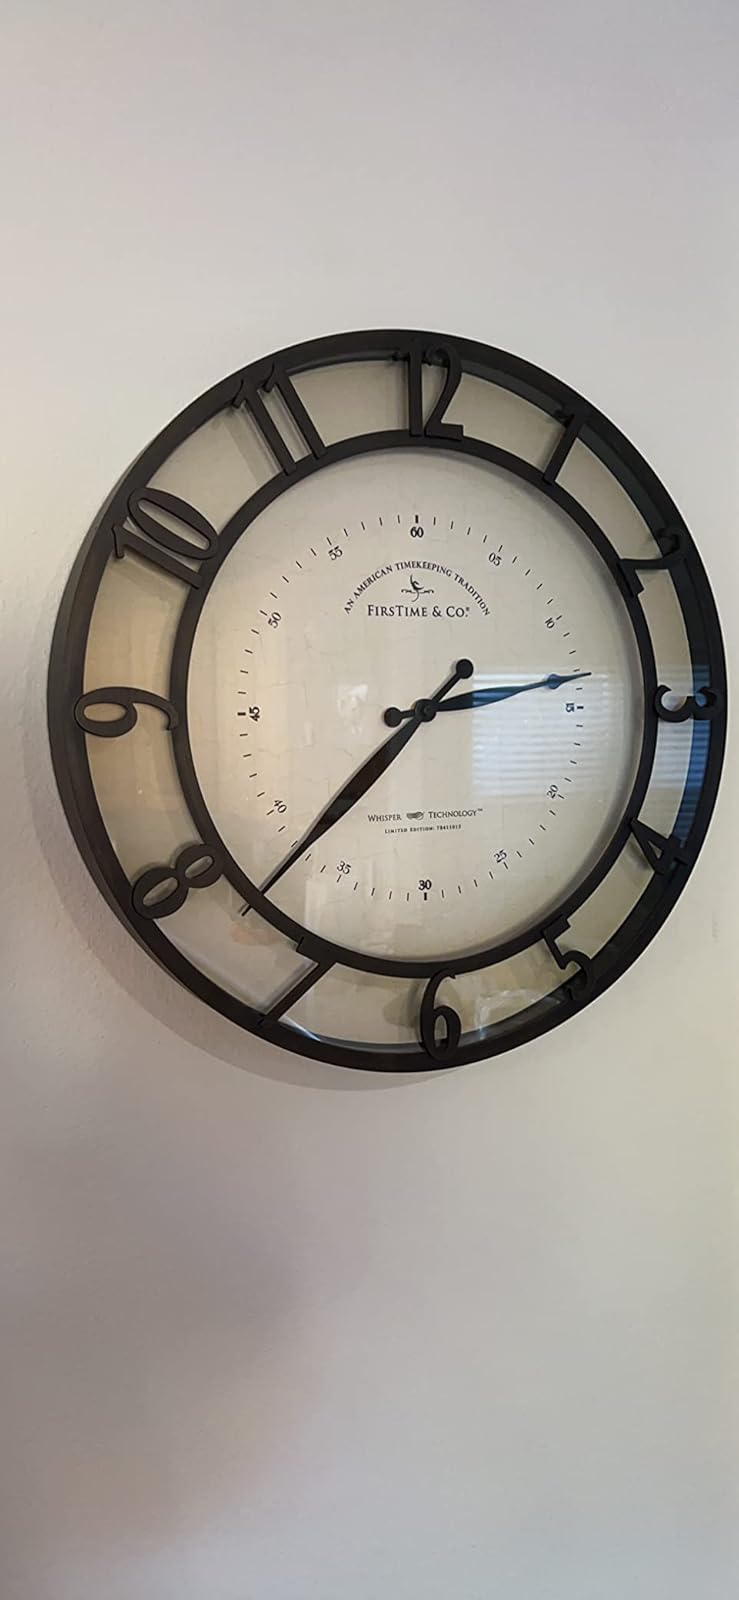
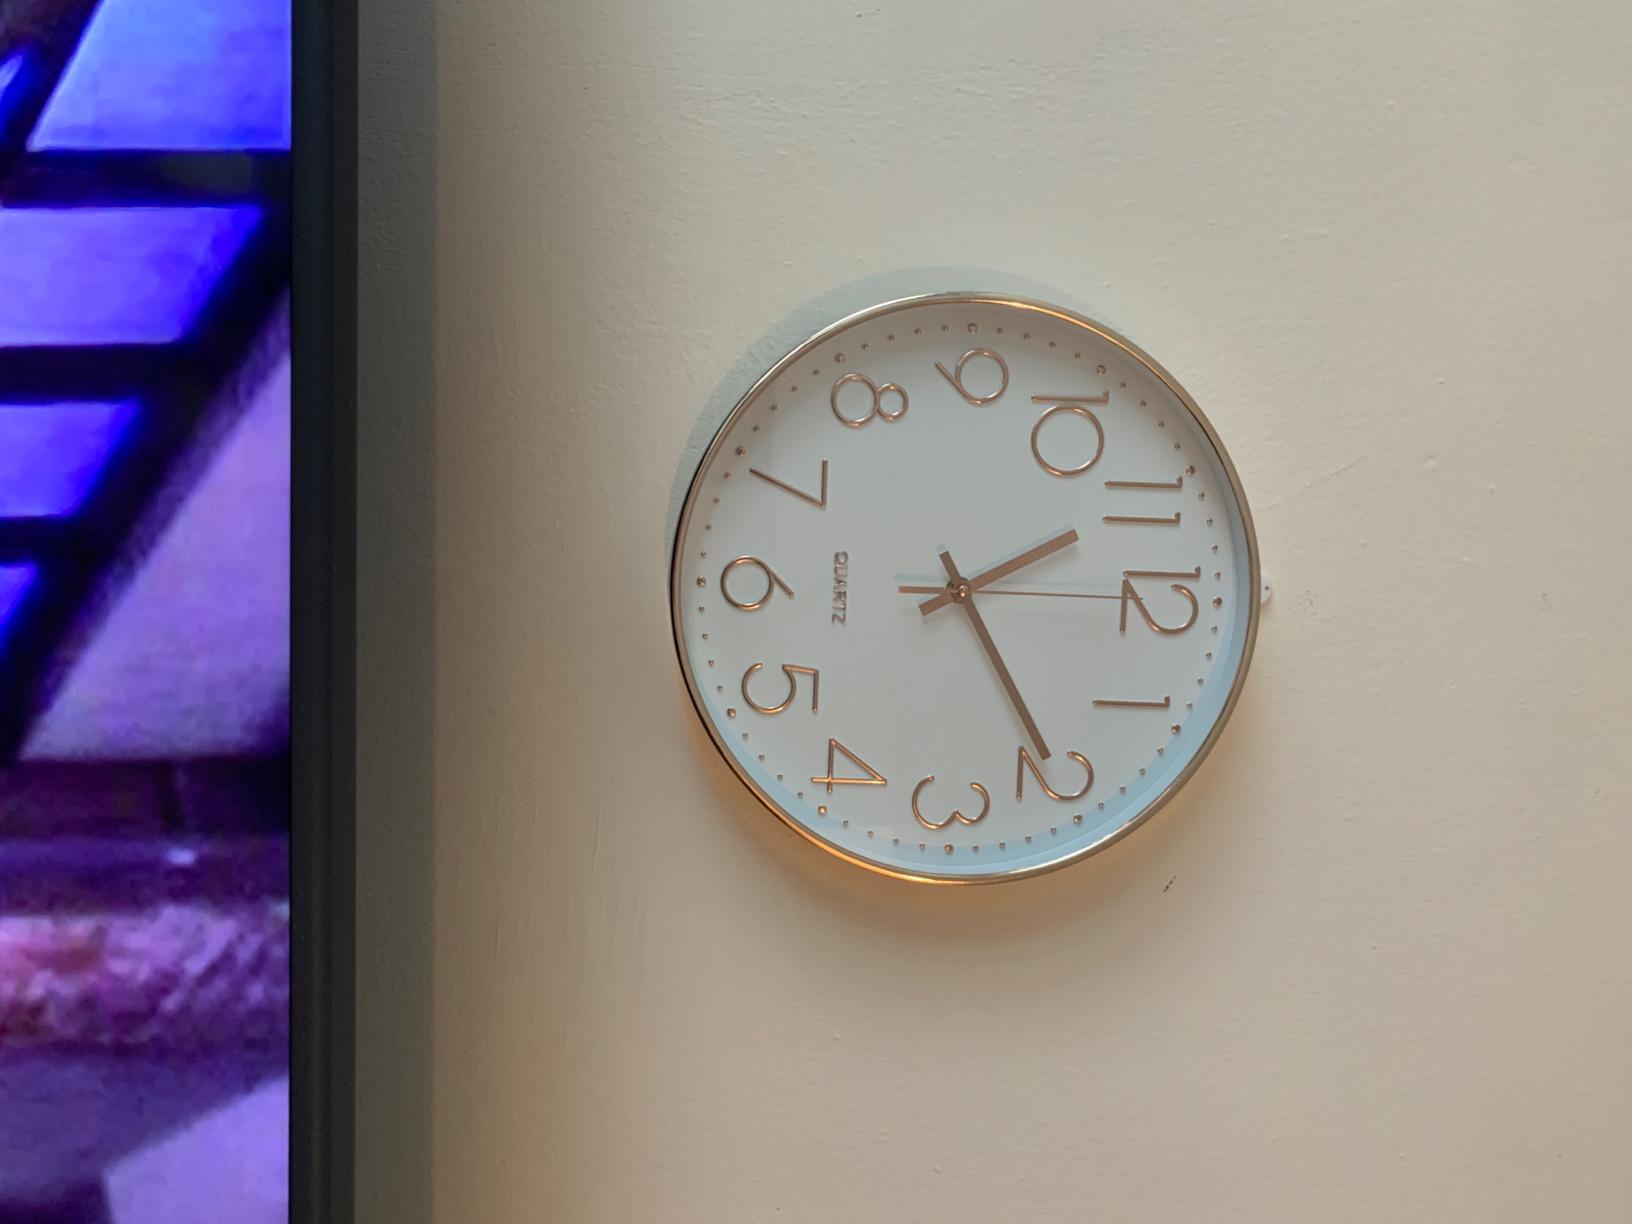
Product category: clock
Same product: no